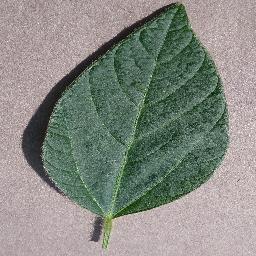
Label: Soybean___healthy